Wildcat Bus

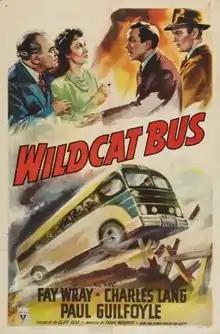
Theatrical release poster

Wildcat Bus is a 1940 American action film directed by Frank Woodruff and written by Lou Lusty. The film stars Fay Wray, Charles Lang, Paul Guilfoyle, Don Costello and Paul McGrath. The film was released on August 23, 1940, by RKO Pictures.